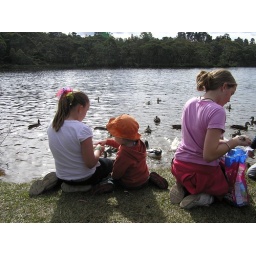
Feeding the ducks at the lake near Wentworth Falls.